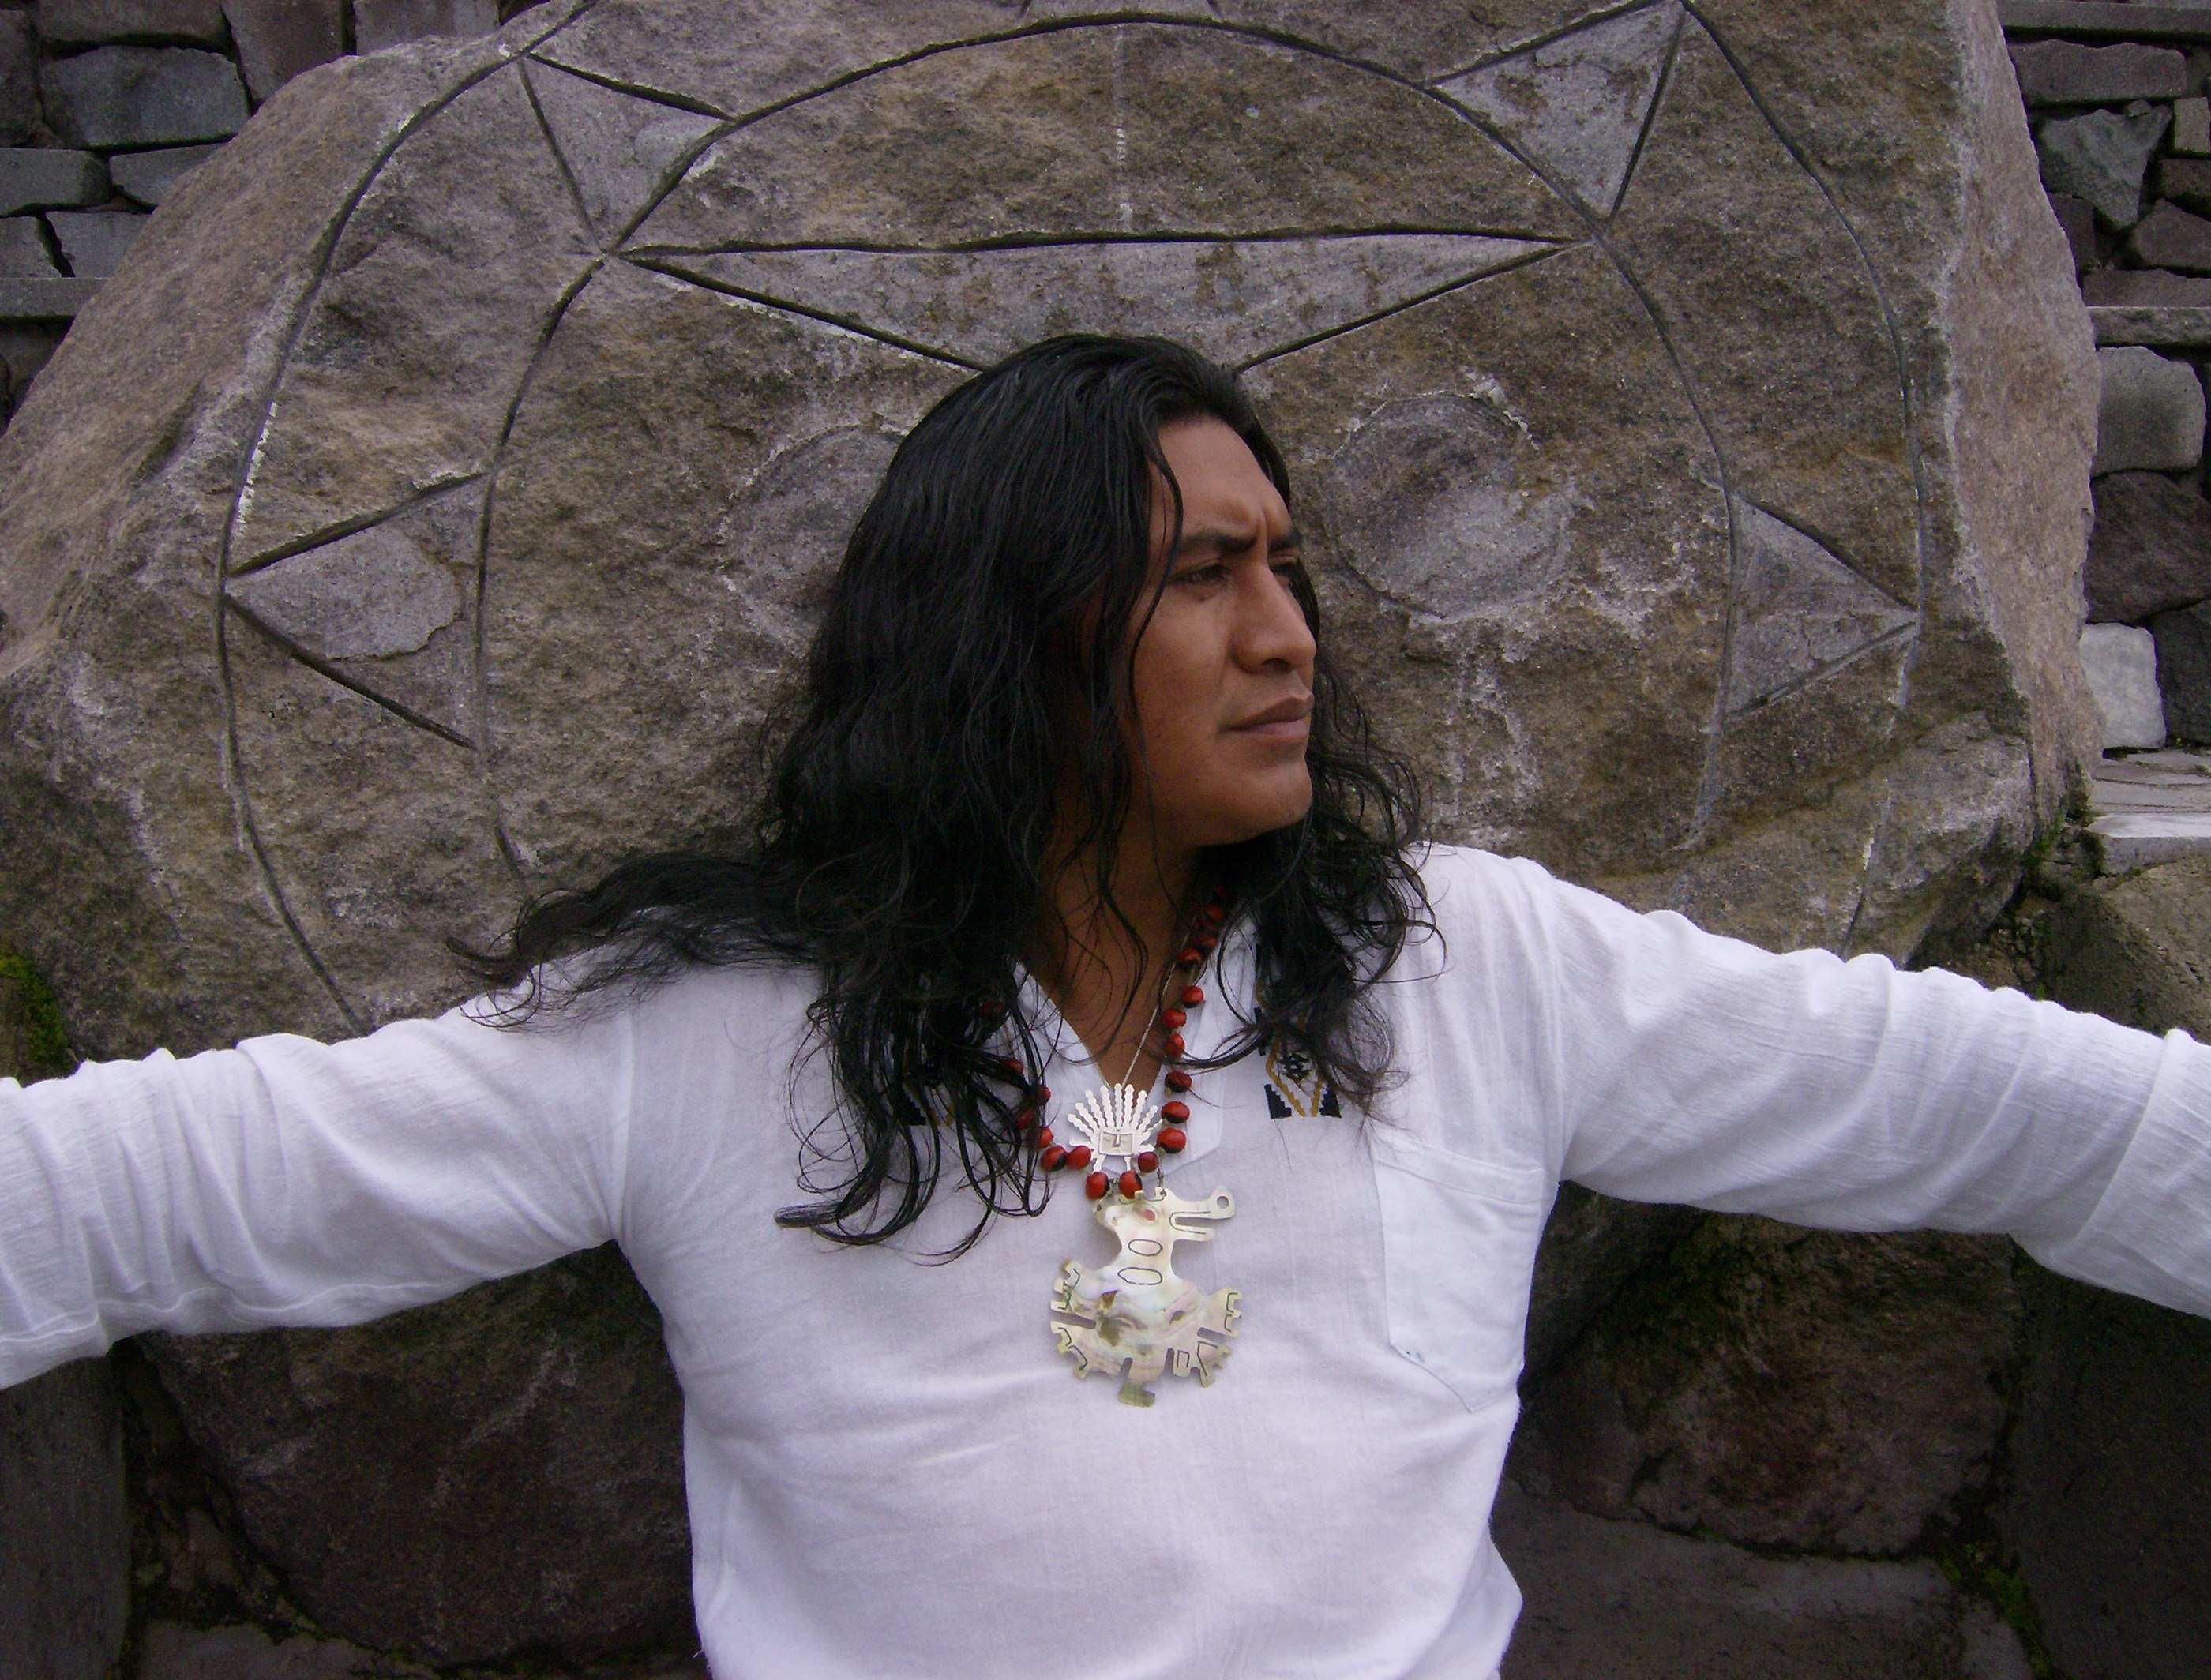
girl, woman, white, portrait, spring, lady, dress, photograph, beauty, photo shoot